Wisdom Fofo Agbo

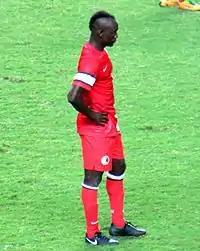
Fofo playing for Hong Kong.

Fofo received his Hong Kong Permanent Identity Card on 7 February 2011. He successfully obtained his Hong Kong passport in May 2013, thus making him eligible to play for Hong Kong. He received his first international cap for the match against Philippines but he didn't come off the bench eventually. He made his debut for Hong Kong on 6 September 2013 against Myanmar.